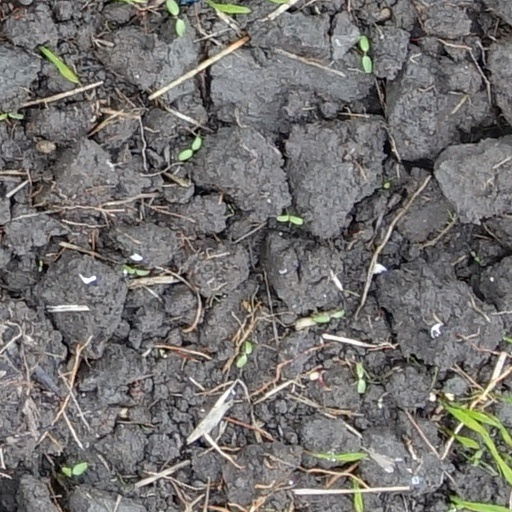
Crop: wheat